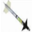
Label: rocket